Schwende District

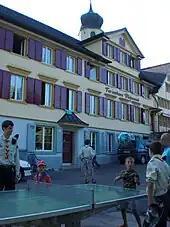
A group plays table tennis in front of buildings in Schwende

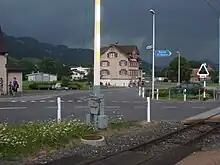
Houses in the Schwende district

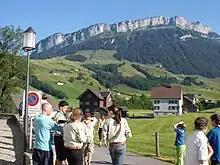
Mountains and houses near Schwende

Schwende has a population of . , 6.9% of the population are resident foreign nationals. Over the last 10 years (1999–2009 ) the population has changed at a rate of 7.3%. It has changed at a rate of 5.4% due to migration and at a rate of -0.1% due to births and deaths.